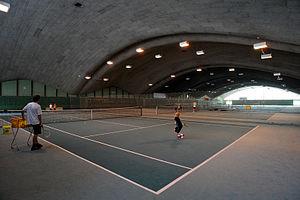
Heinz Isler est un ingénieur civil suisse. Il a réalisé plus de 1 400 structures en béton armé en formes de coques, et est considéré comme le plus important spécialiste de cette technique au monde. Il est l'un des plus importants ingénieurs civils suisses que le XXᵉ siècle a comptés, avec Robert Maillart, Othmar Ammann et Christian Menn.